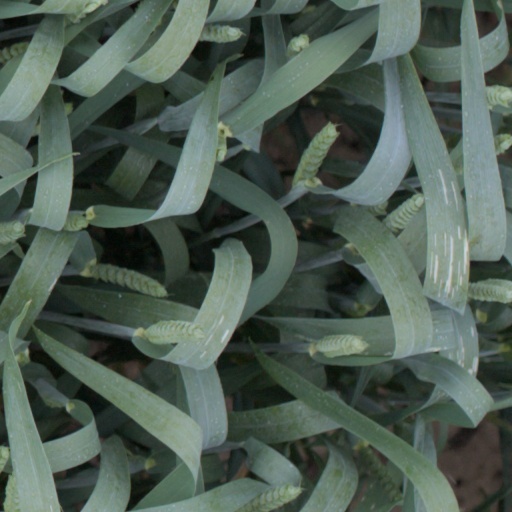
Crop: wheat